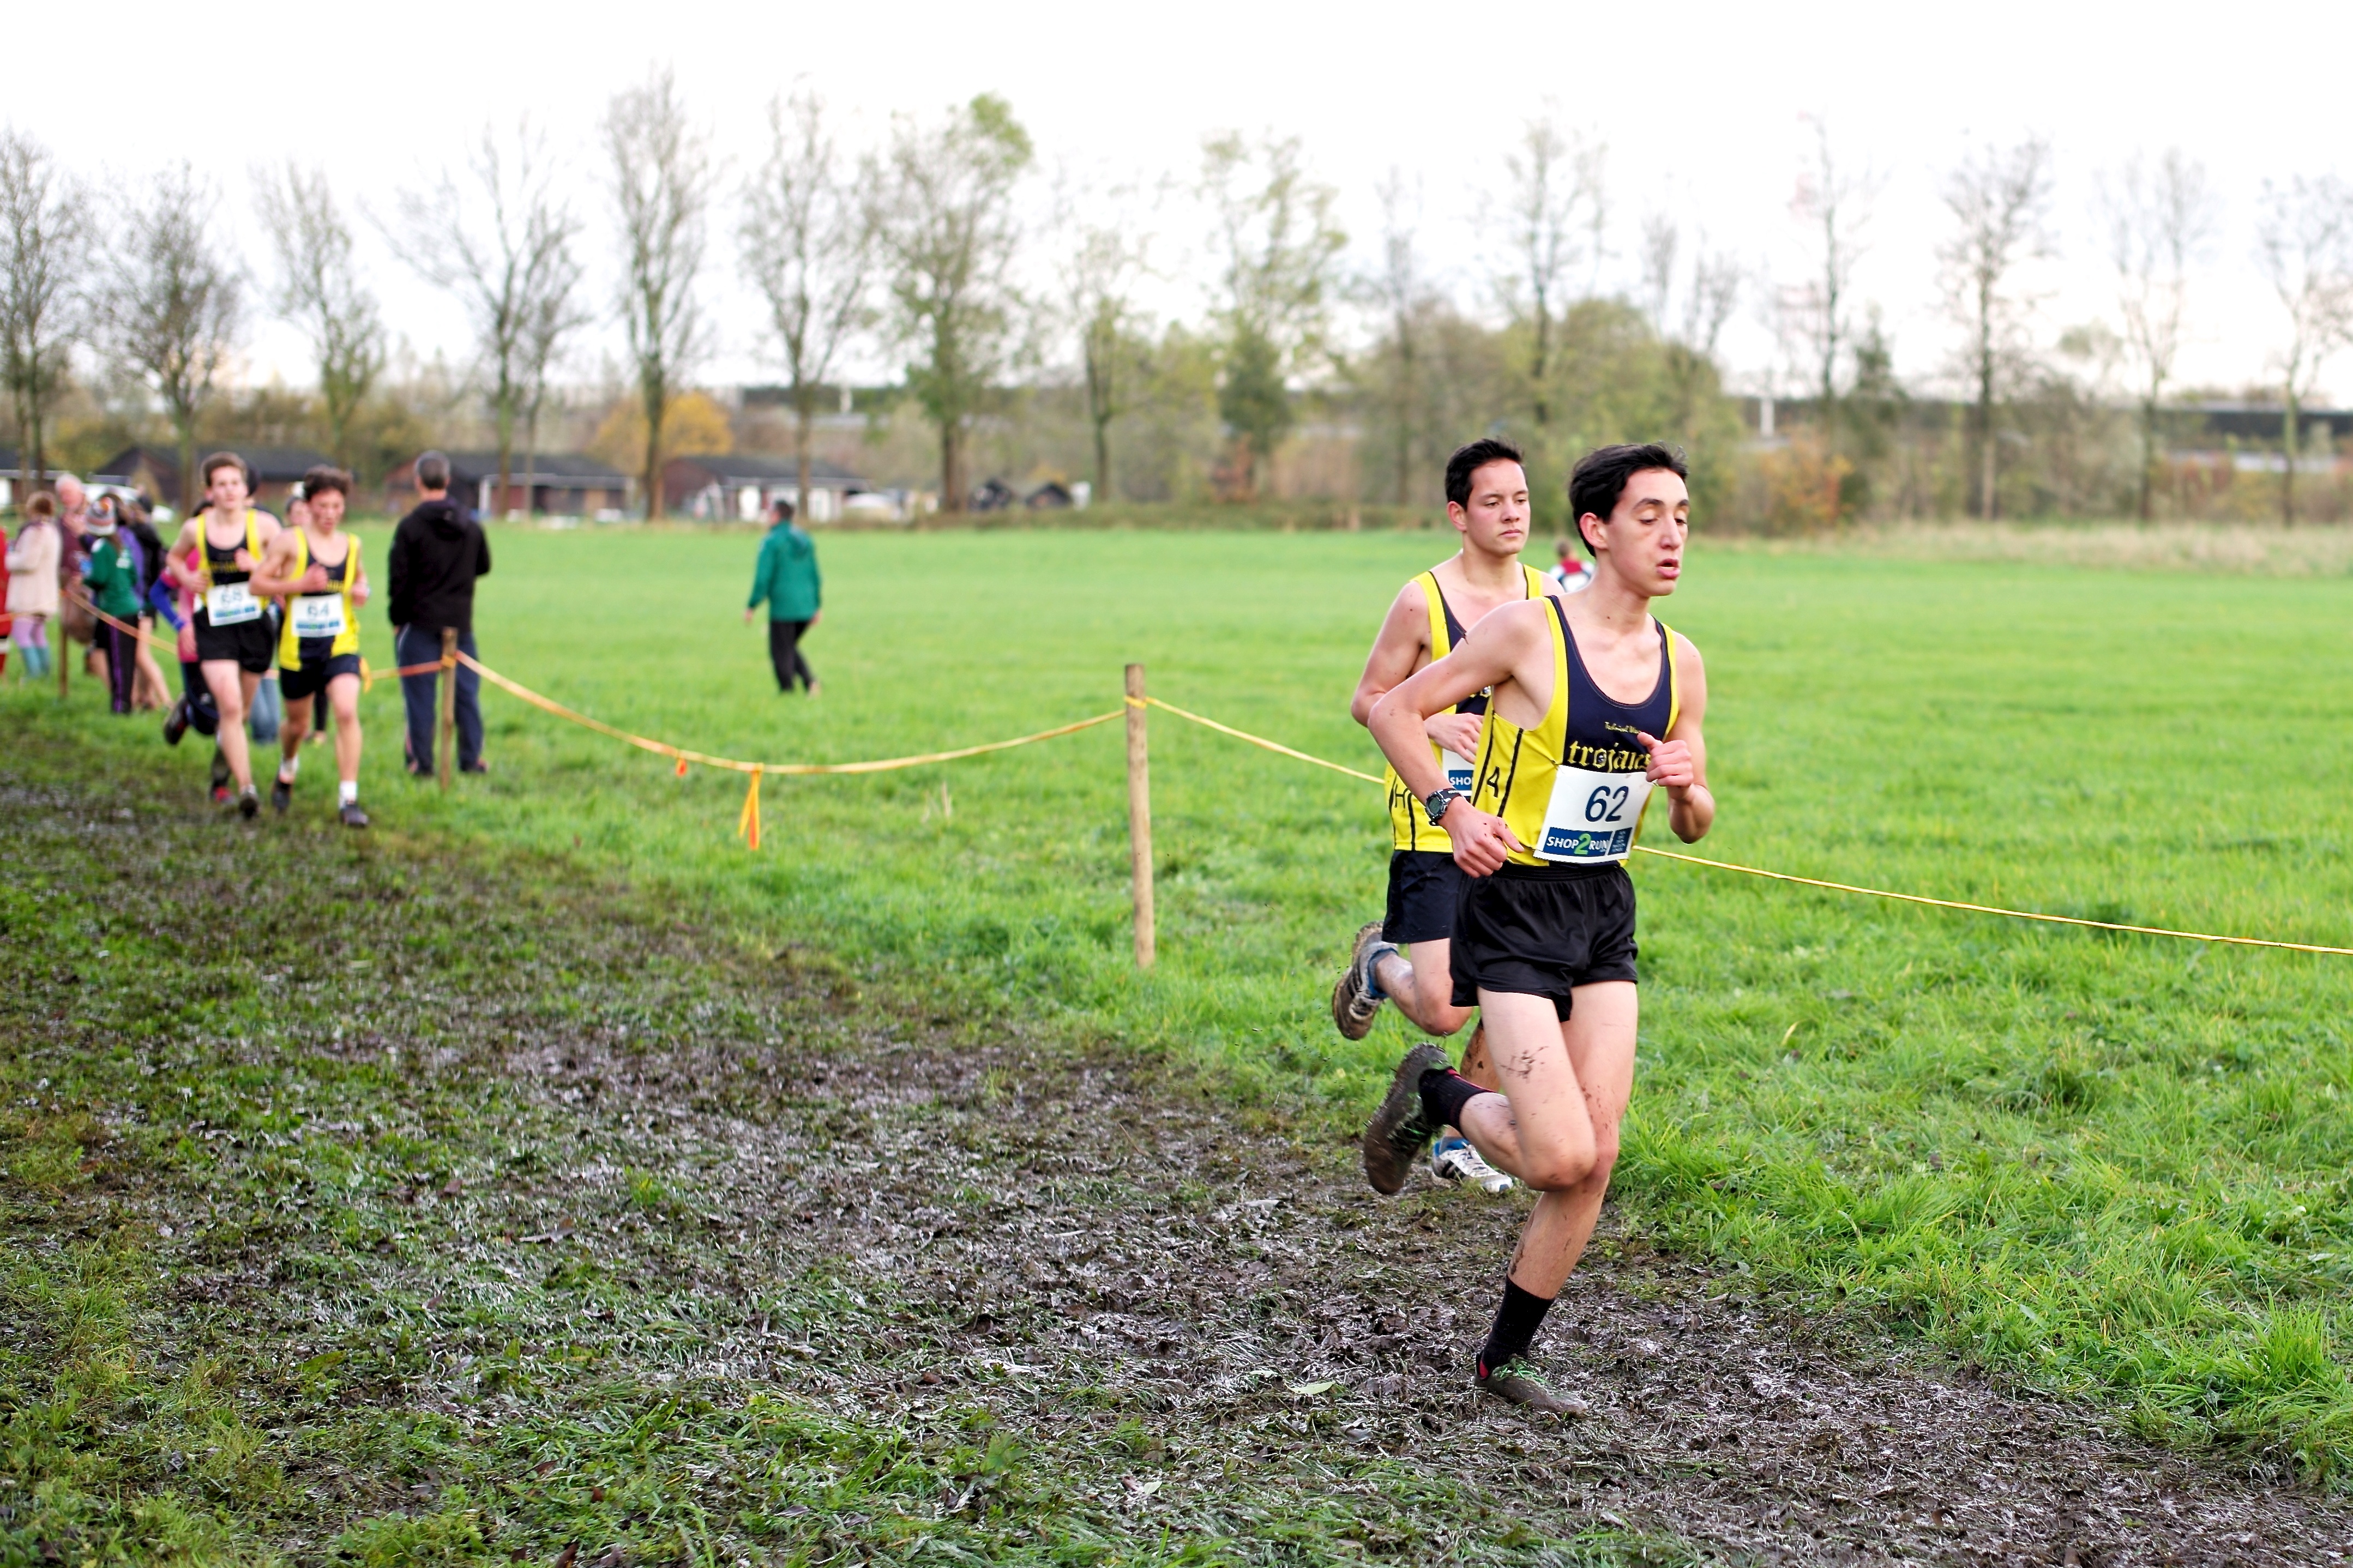
person, running, recreation, race, sports, endurance, athletics, physical exercise, outdoor recreation, human action, endurance sports, ultramarathon, duathlon, cross country running, cross country cycling